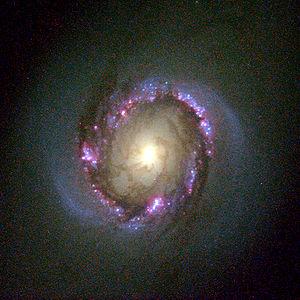
Voici une liste de galaxies spirales notables, classée en fonction de leur nom, de la constellation hôte, de la magnitude apparente et de la classification morphologique des galaxies.
NGC 4314 est une galaxie spirale barrée située dans la constellation de la Chevelure de Bérénice à environ 44 millions d'années-lumière. NGC 4314 a été découvert l'astronome germano-britannique William Herschel en 1785.
En astronomie, la classification de Vaucouleurs est basée sur des critères morphologiques galaxies et fut développée en 1959 par Gérard de Vaucouleurs.